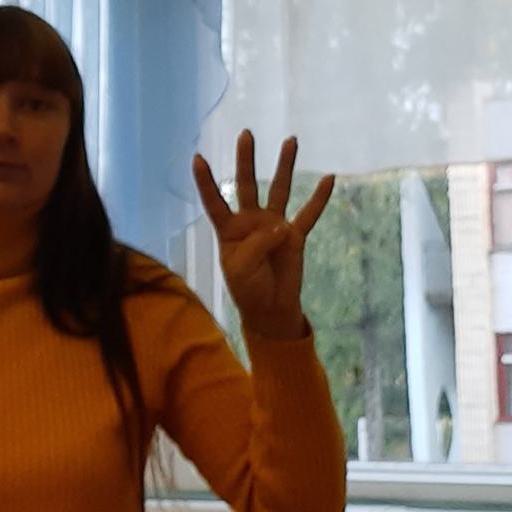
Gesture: four